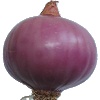
Label: Onion Red Peeled 1